Potato cooking

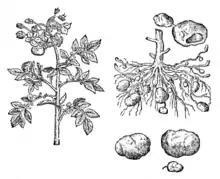
Illustration by John Gerard, "The Herball or Generall Historie of Plantes" (1633).

Arrived in Europe in the 16th century, this solanaceous plant (with a pink skinned tuber in England and a yellow skin in Spain) spread in the Principality of Liege, Ireland, Flanders, Germany, Switzerland, Italy, Austria, etc.